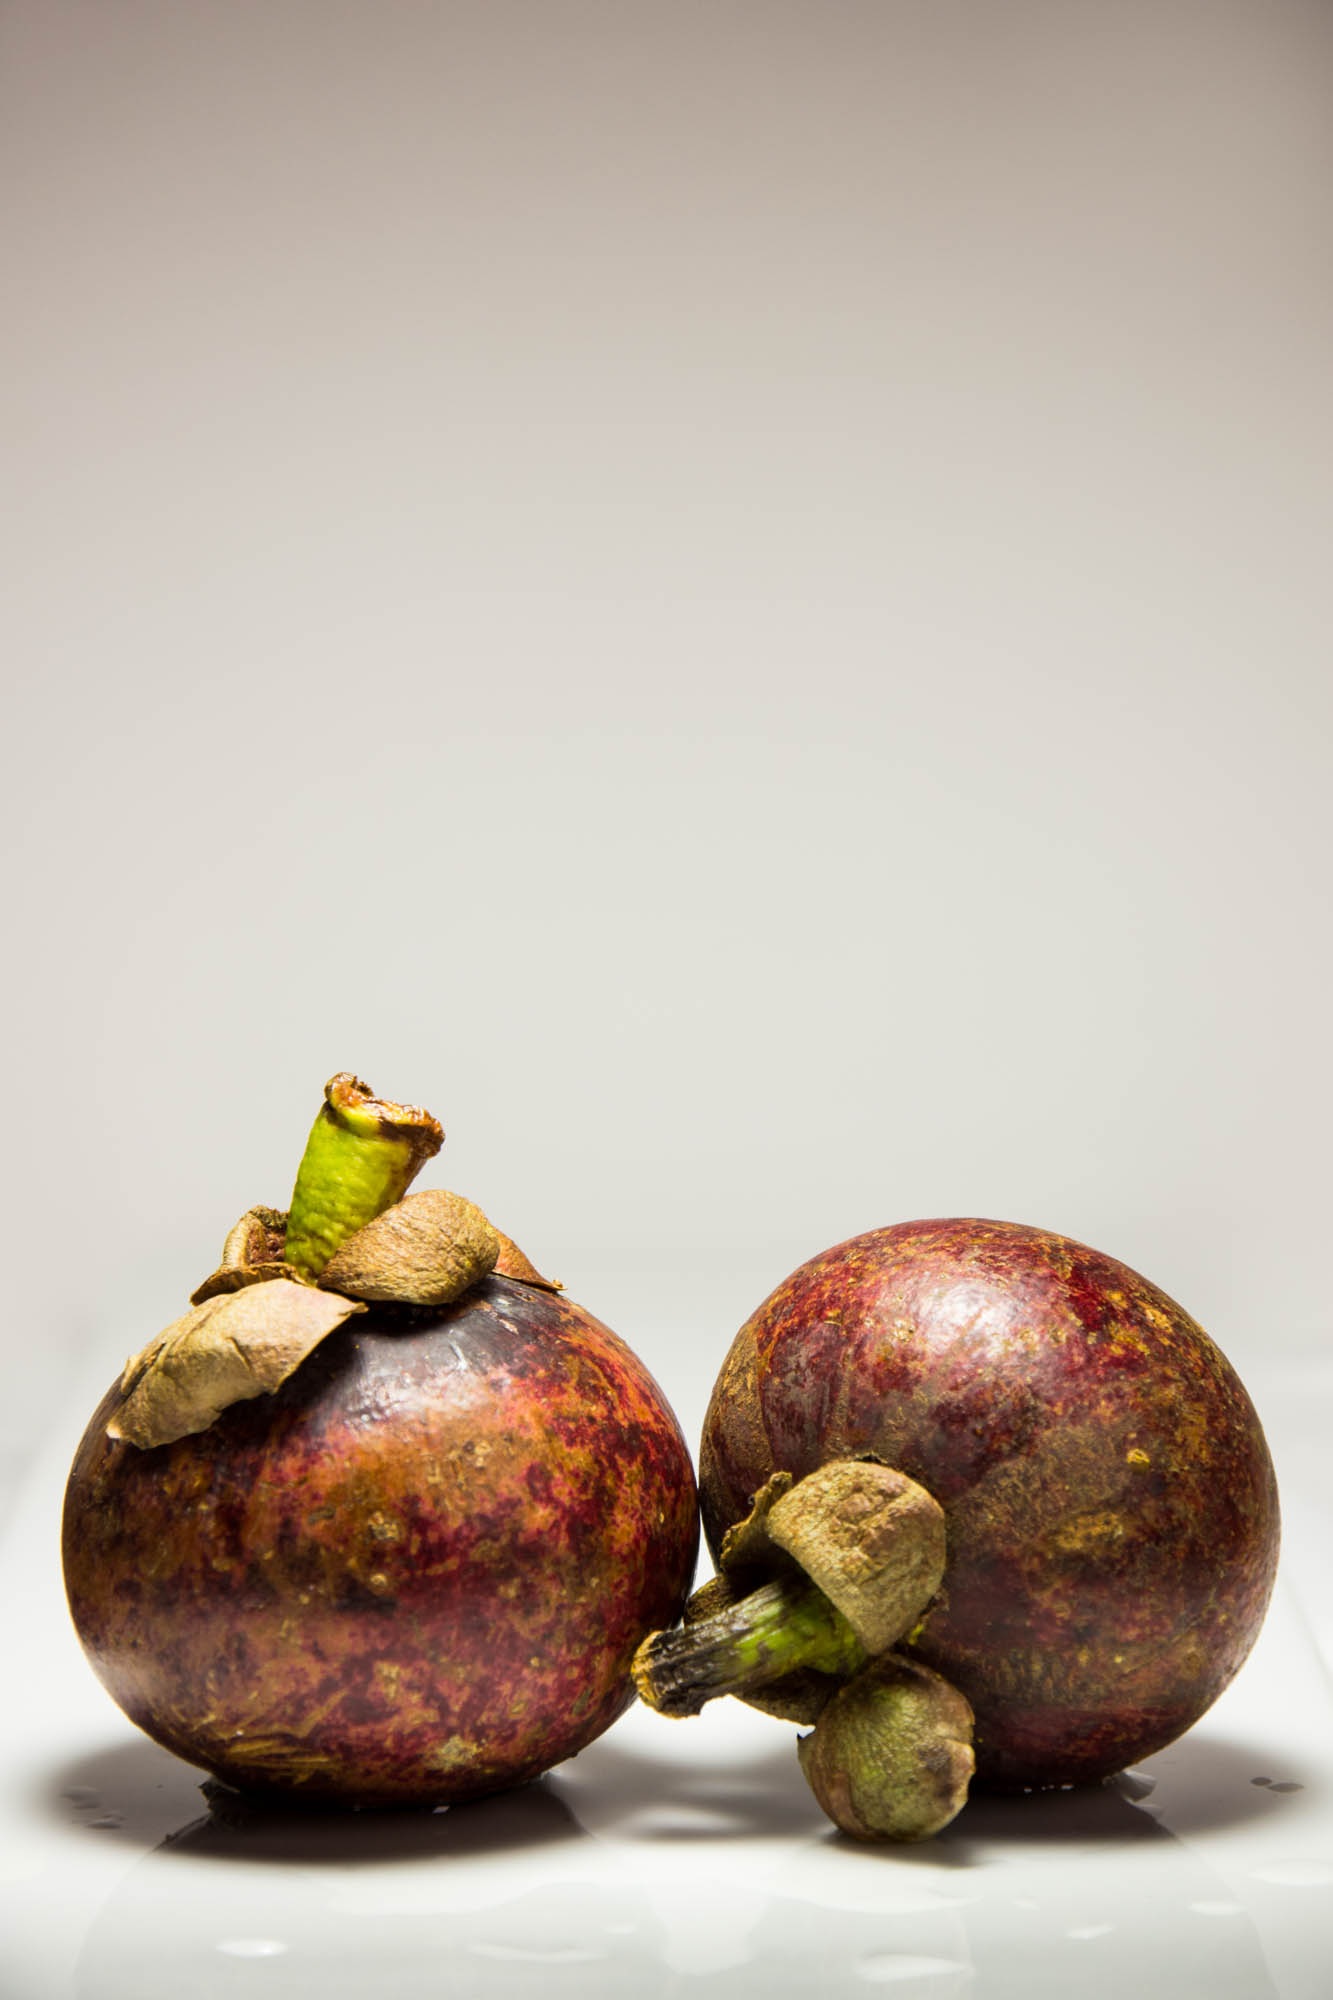
plant, fruit, food, produce, vegetable, coconut, vitamins, flowering plant, exotic fruits, mangostan, still life photography, purple mangosteen, powerfruit